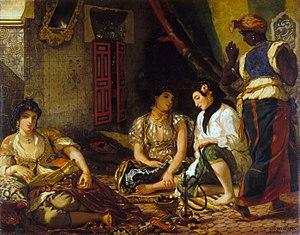
L'exotisme est un phénomène culturel de goût pour l'étranger. Le phénomène se constate à plusieurs reprises dans l'histoire des civilisations en expansion. La curiosité de la société romaine pour les religions en marge de l'Empire, ou les temps d'ouverture de la Chine à la culture européenne pourraient relever de l'exotisme. Cependant, cette attitude s'exprime avec plus d'amplitude et de variété en Occident, en raison de la mondialisation : des grandes découvertes au commerce globalisé actuel, en passant par le colonialisme. Avec Claude Lévi-Strauss, l'occident devient une culture anthropologique. Ce qui est étranger n'est pas confondu avec l'imitation qu'en fait l'occident. Une création d'inspiration étrangère cesse d'être exotique dès lors qu'elle inspire en retour un individu étranger, comme l'impressionnisme au Japon ou Picasso dans des pays d'Afrique.
Les Femmes d'Alger est une série de quinze peintures numérotées, créées par Pablo Picasso en 1955.
L'Algérie précoloniale comprend les formes politiques et les sociétés qui se sont constituées, avant la colonisation française, sur ce qui est devenu le territoire de l'Algérie contemporaine. Son étude fait ressortir, de façon générale, les éléments de permanence de son organisation sociale et les moments d'unité politique de son histoire. Particulièrement mise en avant, la période de la régence d'Alger est caractérisée à la fois par le rôle décisif de ce régime dans la constitution de l'espace algérien et par les limites de son emprise, de larges secteurs du pays restant, à la veille de la conquête française, partiellement ou totalement hors de son pouvoir.
Le karakou est un costume traditionnel algérien, plus précisément algérois, apparu au XIXᵉ siècle que certaines Algéroises continuent à porter dans leur vie quotidienne. Descendant de l'ancienne ghlila, il demeure un costume de cérémonie.
« Beur », ou rebeu est un néologisme qui désigne une personne née sur le territoire français dont un ou les deux parents sont immigrés d’Afrique du Nord.
Le caftan algérien est une tenue traditionnelle algérienne, qui va connaître plusieurs évolutions depuis l'ère ottomane avec notamment l'introduction d'éléments de mode et la féminisation de ce vêtement.